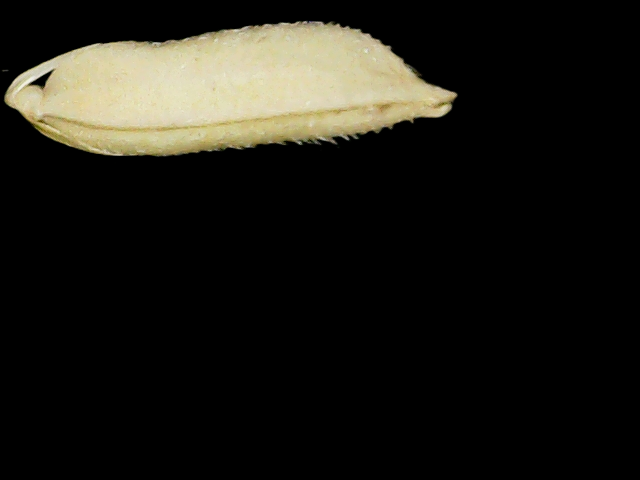
Rice variety: Binadhan19